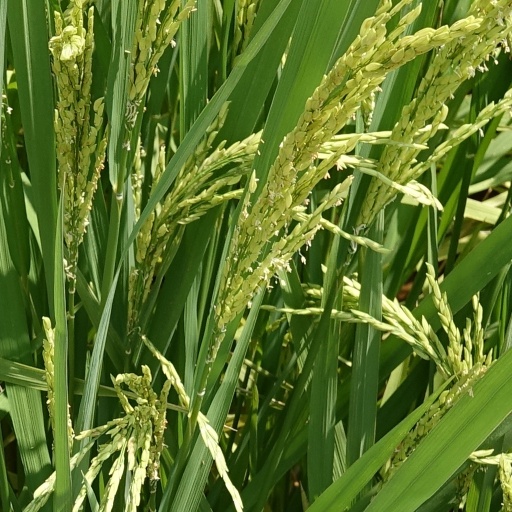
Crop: rice